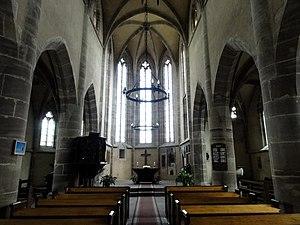
Alsace, Bas-Rhin, Église protestante Saint-Gall de Domfessel (PA00084693, IA67005785).Vue intérieure de la nef vers le chœur.
L'église fortifiée de Domfessel se situe dans la commune française de Domfessel, dans le département du Bas-Rhin.